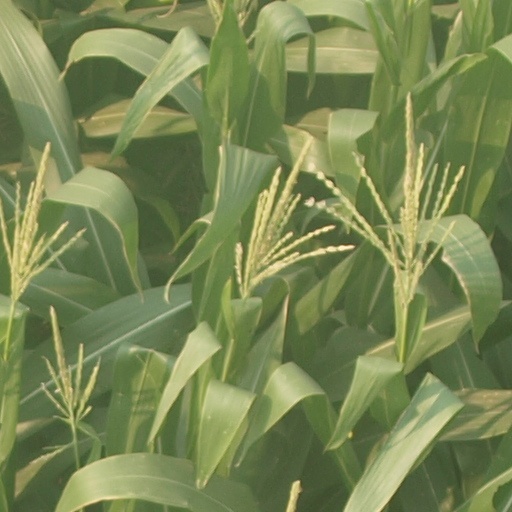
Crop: maize; corn